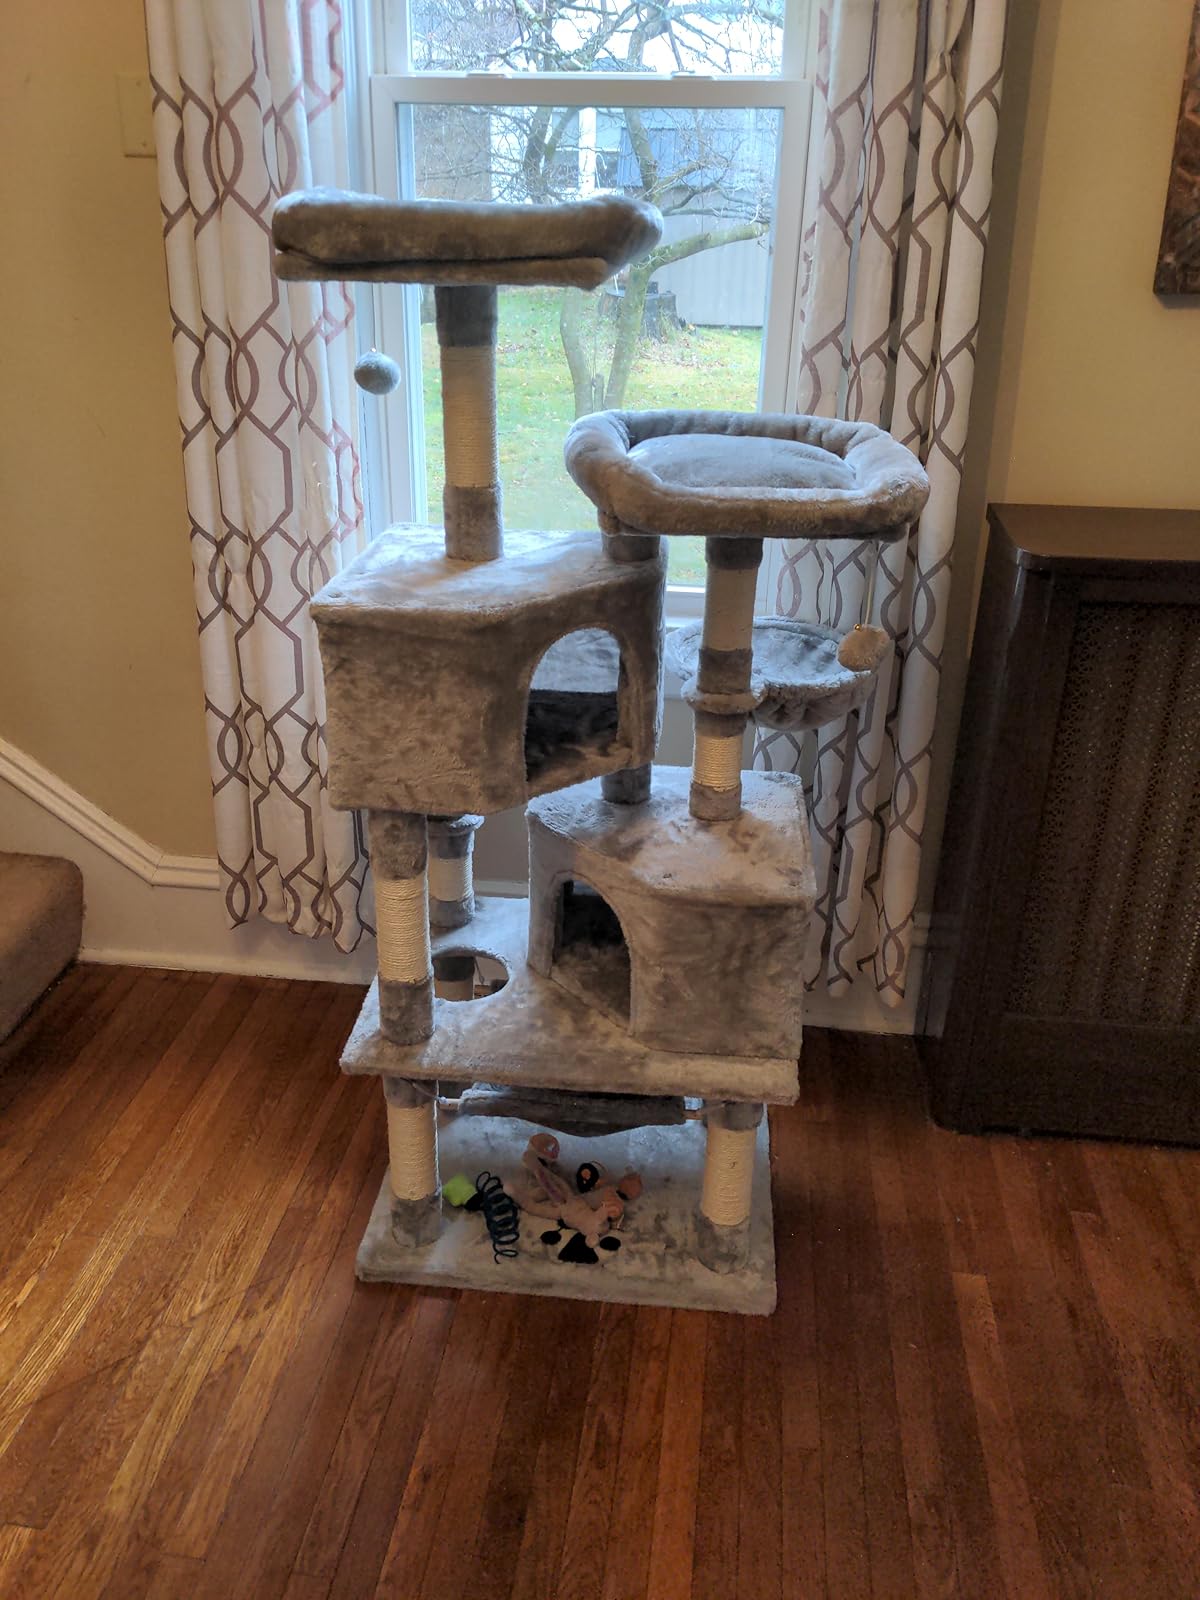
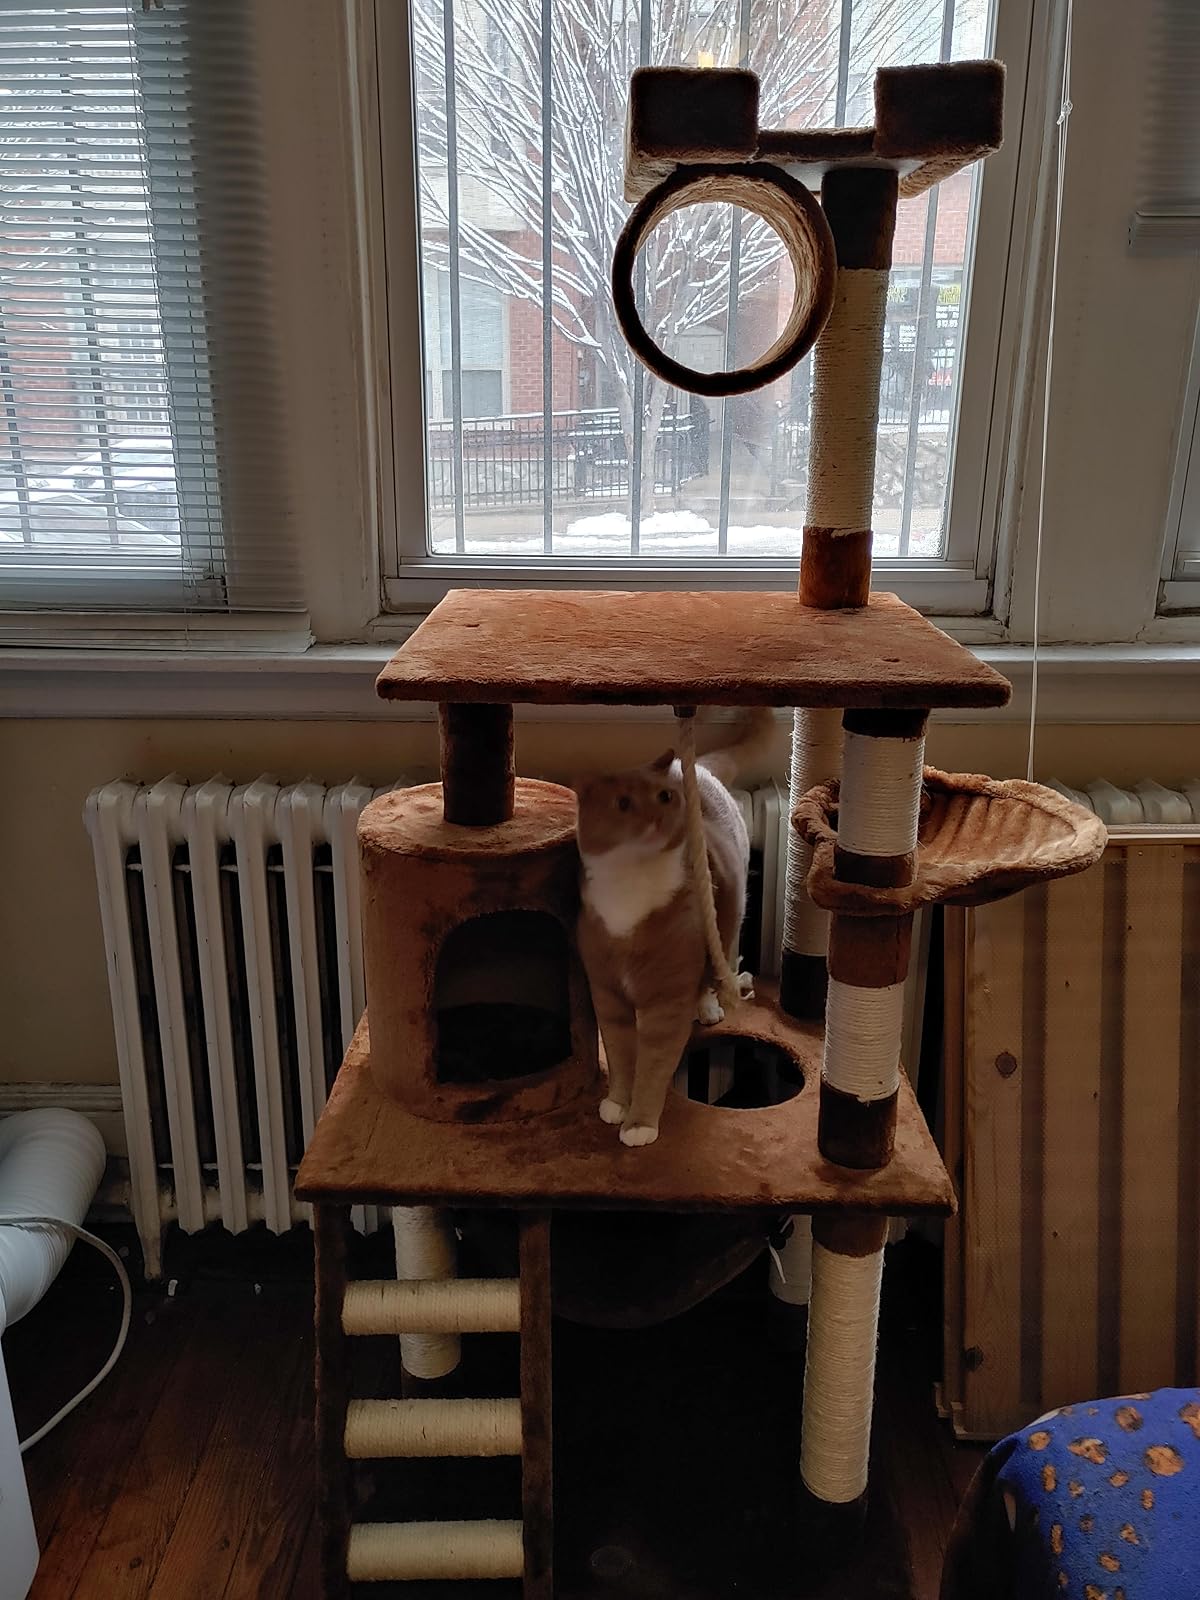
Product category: items_cat tree
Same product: no